Vessantara Jātaka

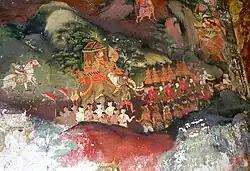
Vessantara Jataka mural, 19th century, Wat Suwannaram, Thonburi district, Bangkok, Thailand

The Vessantara Jātaka is one of the most popular jātakas of Theravada Buddhism. The "Vessantara Jātaka" tells the story of one of Gautama Buddha's past lives, about a very compassionate and generous prince, Vessantara, who gives away everything he owns, including his children, thereby displaying the virtue of perfect generosity. It is also known as the Great Birth Sermon.